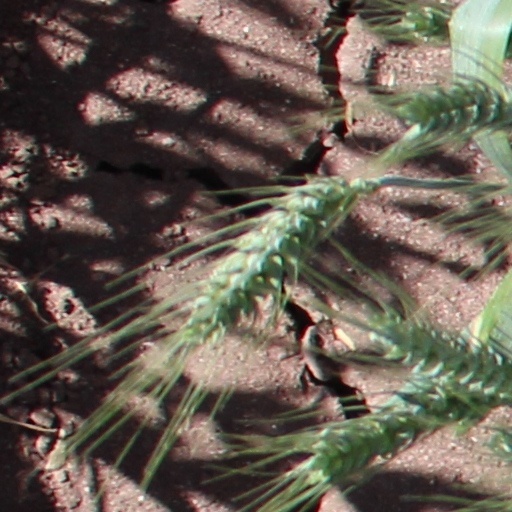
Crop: wheat